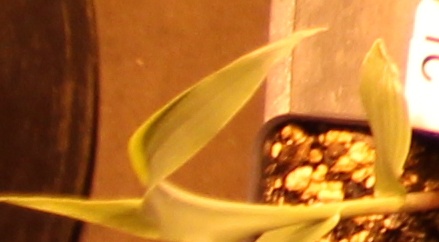
Label: Corn